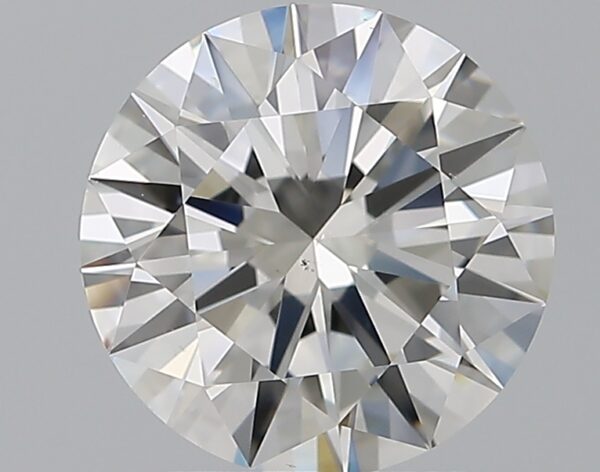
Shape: round
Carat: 2.01
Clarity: VS2
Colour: G
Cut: EX
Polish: EX
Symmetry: EX
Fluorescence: F
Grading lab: GIA
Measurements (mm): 8.16 x 8.2 x 4.91